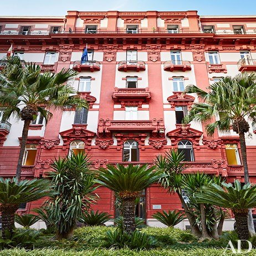
the apartment building 's architecture is art period 's answer .